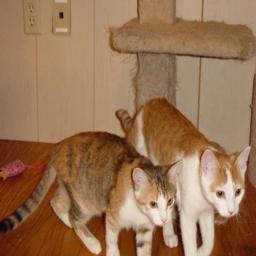
Animal: cats